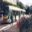
Label: streetcar